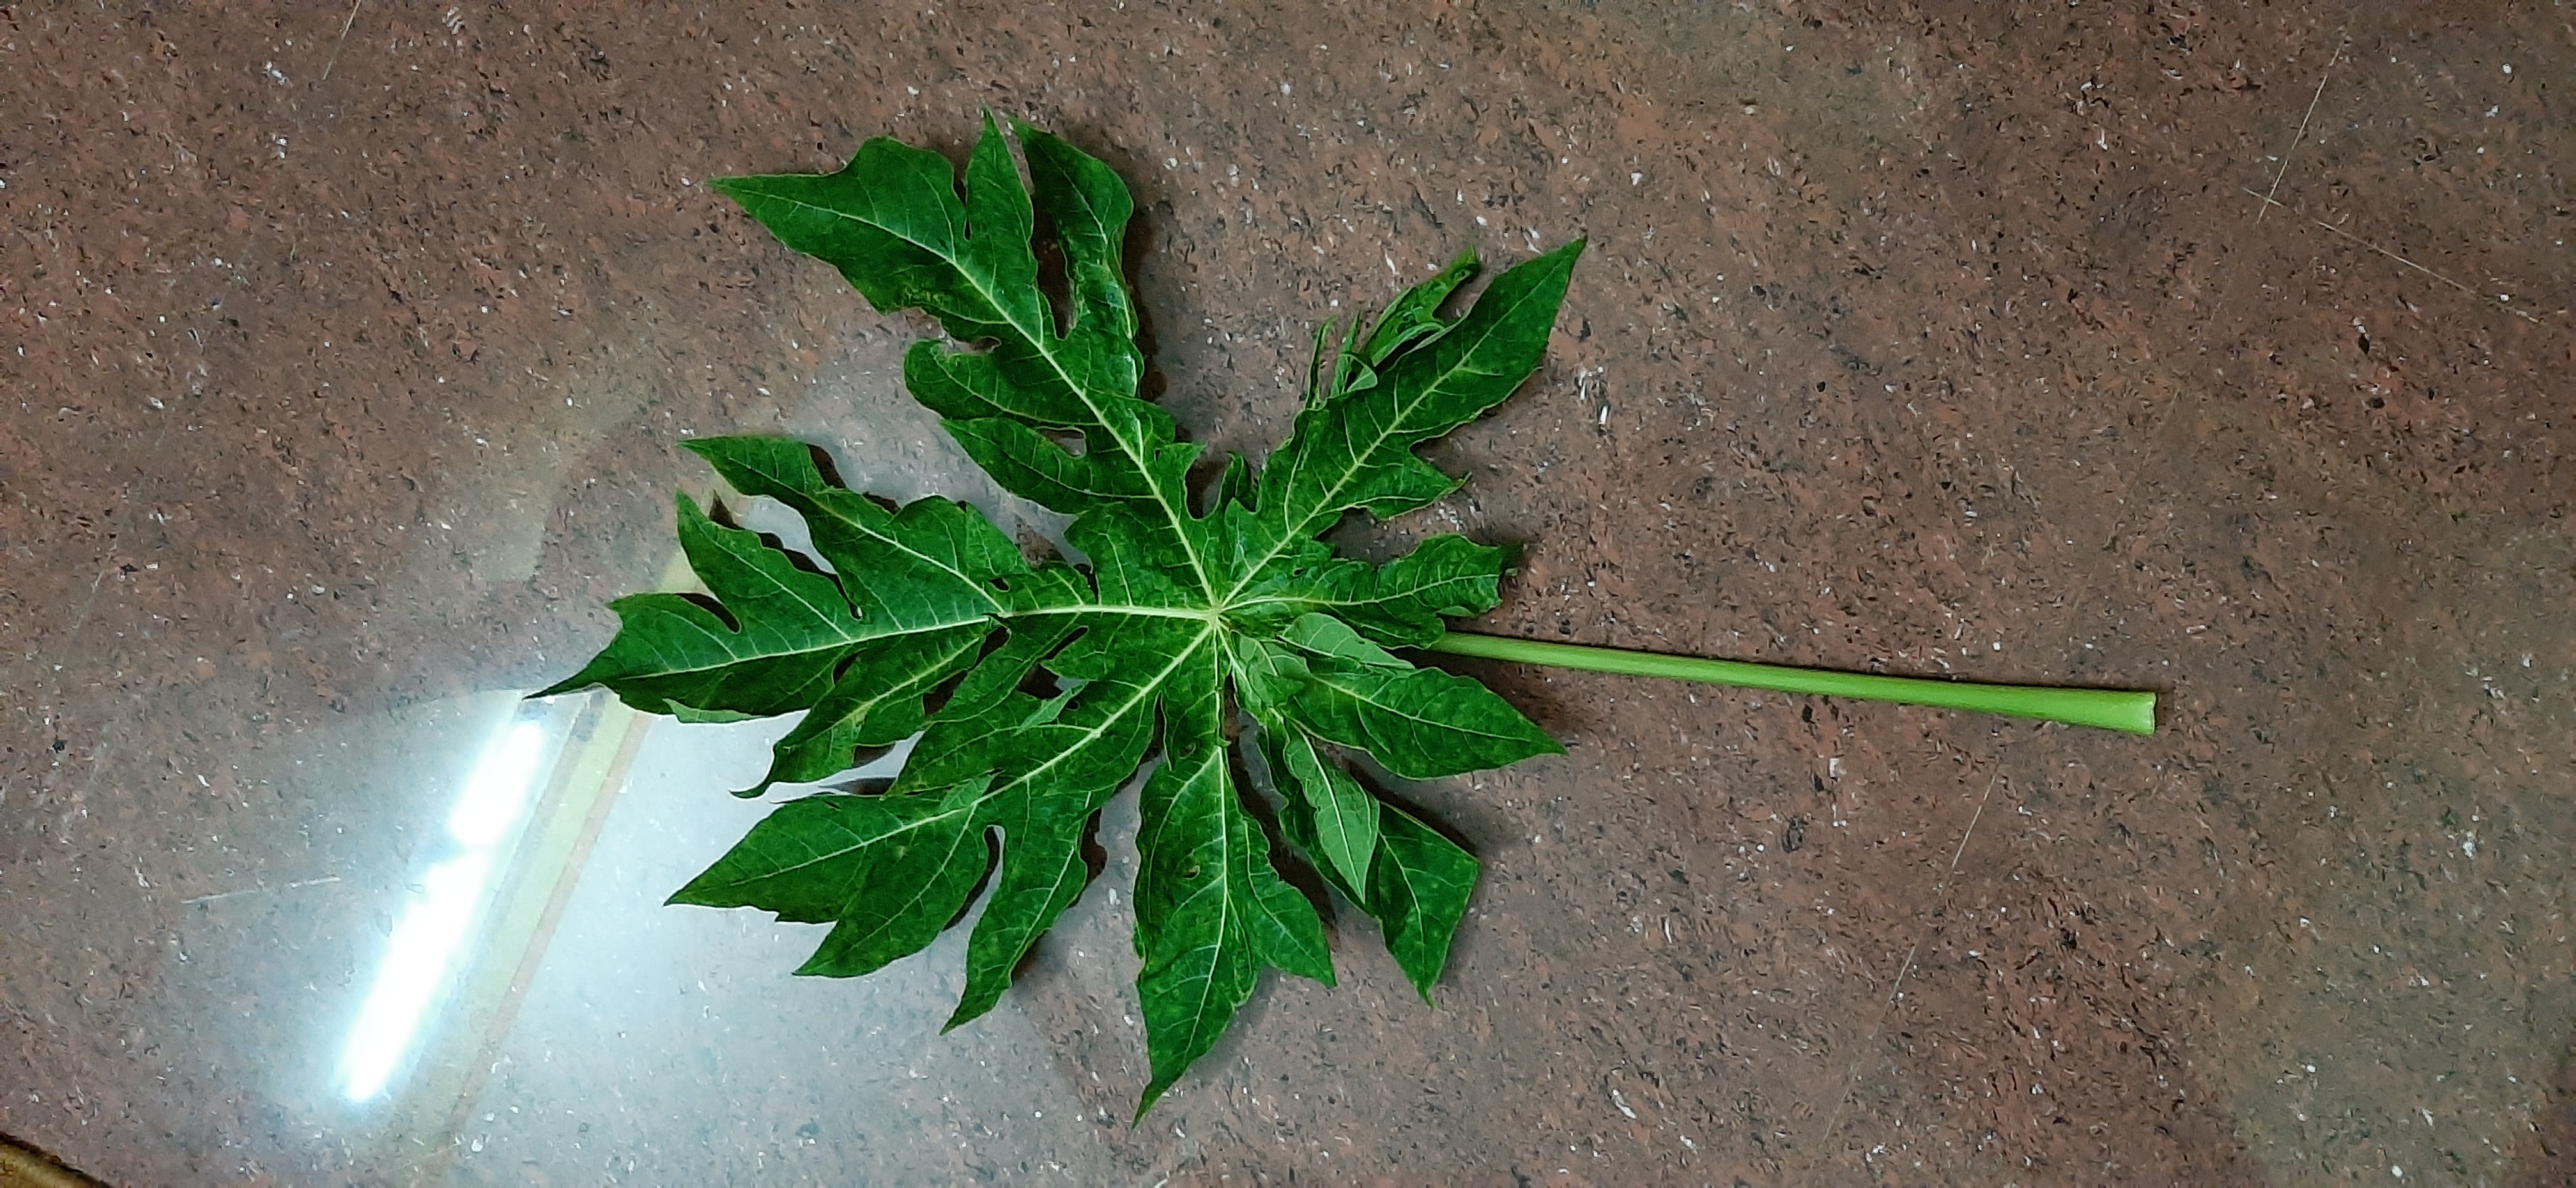
Plant: Papaya